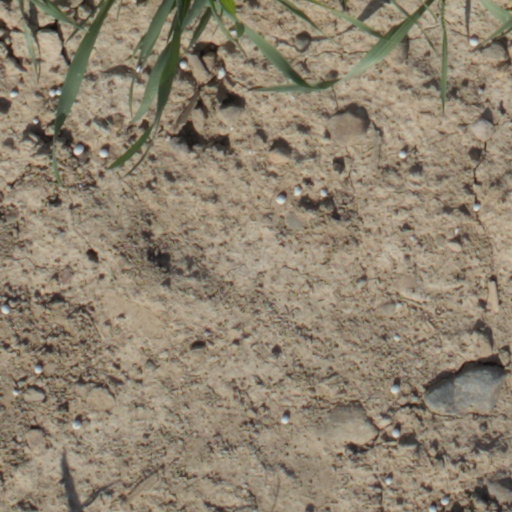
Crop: wheat